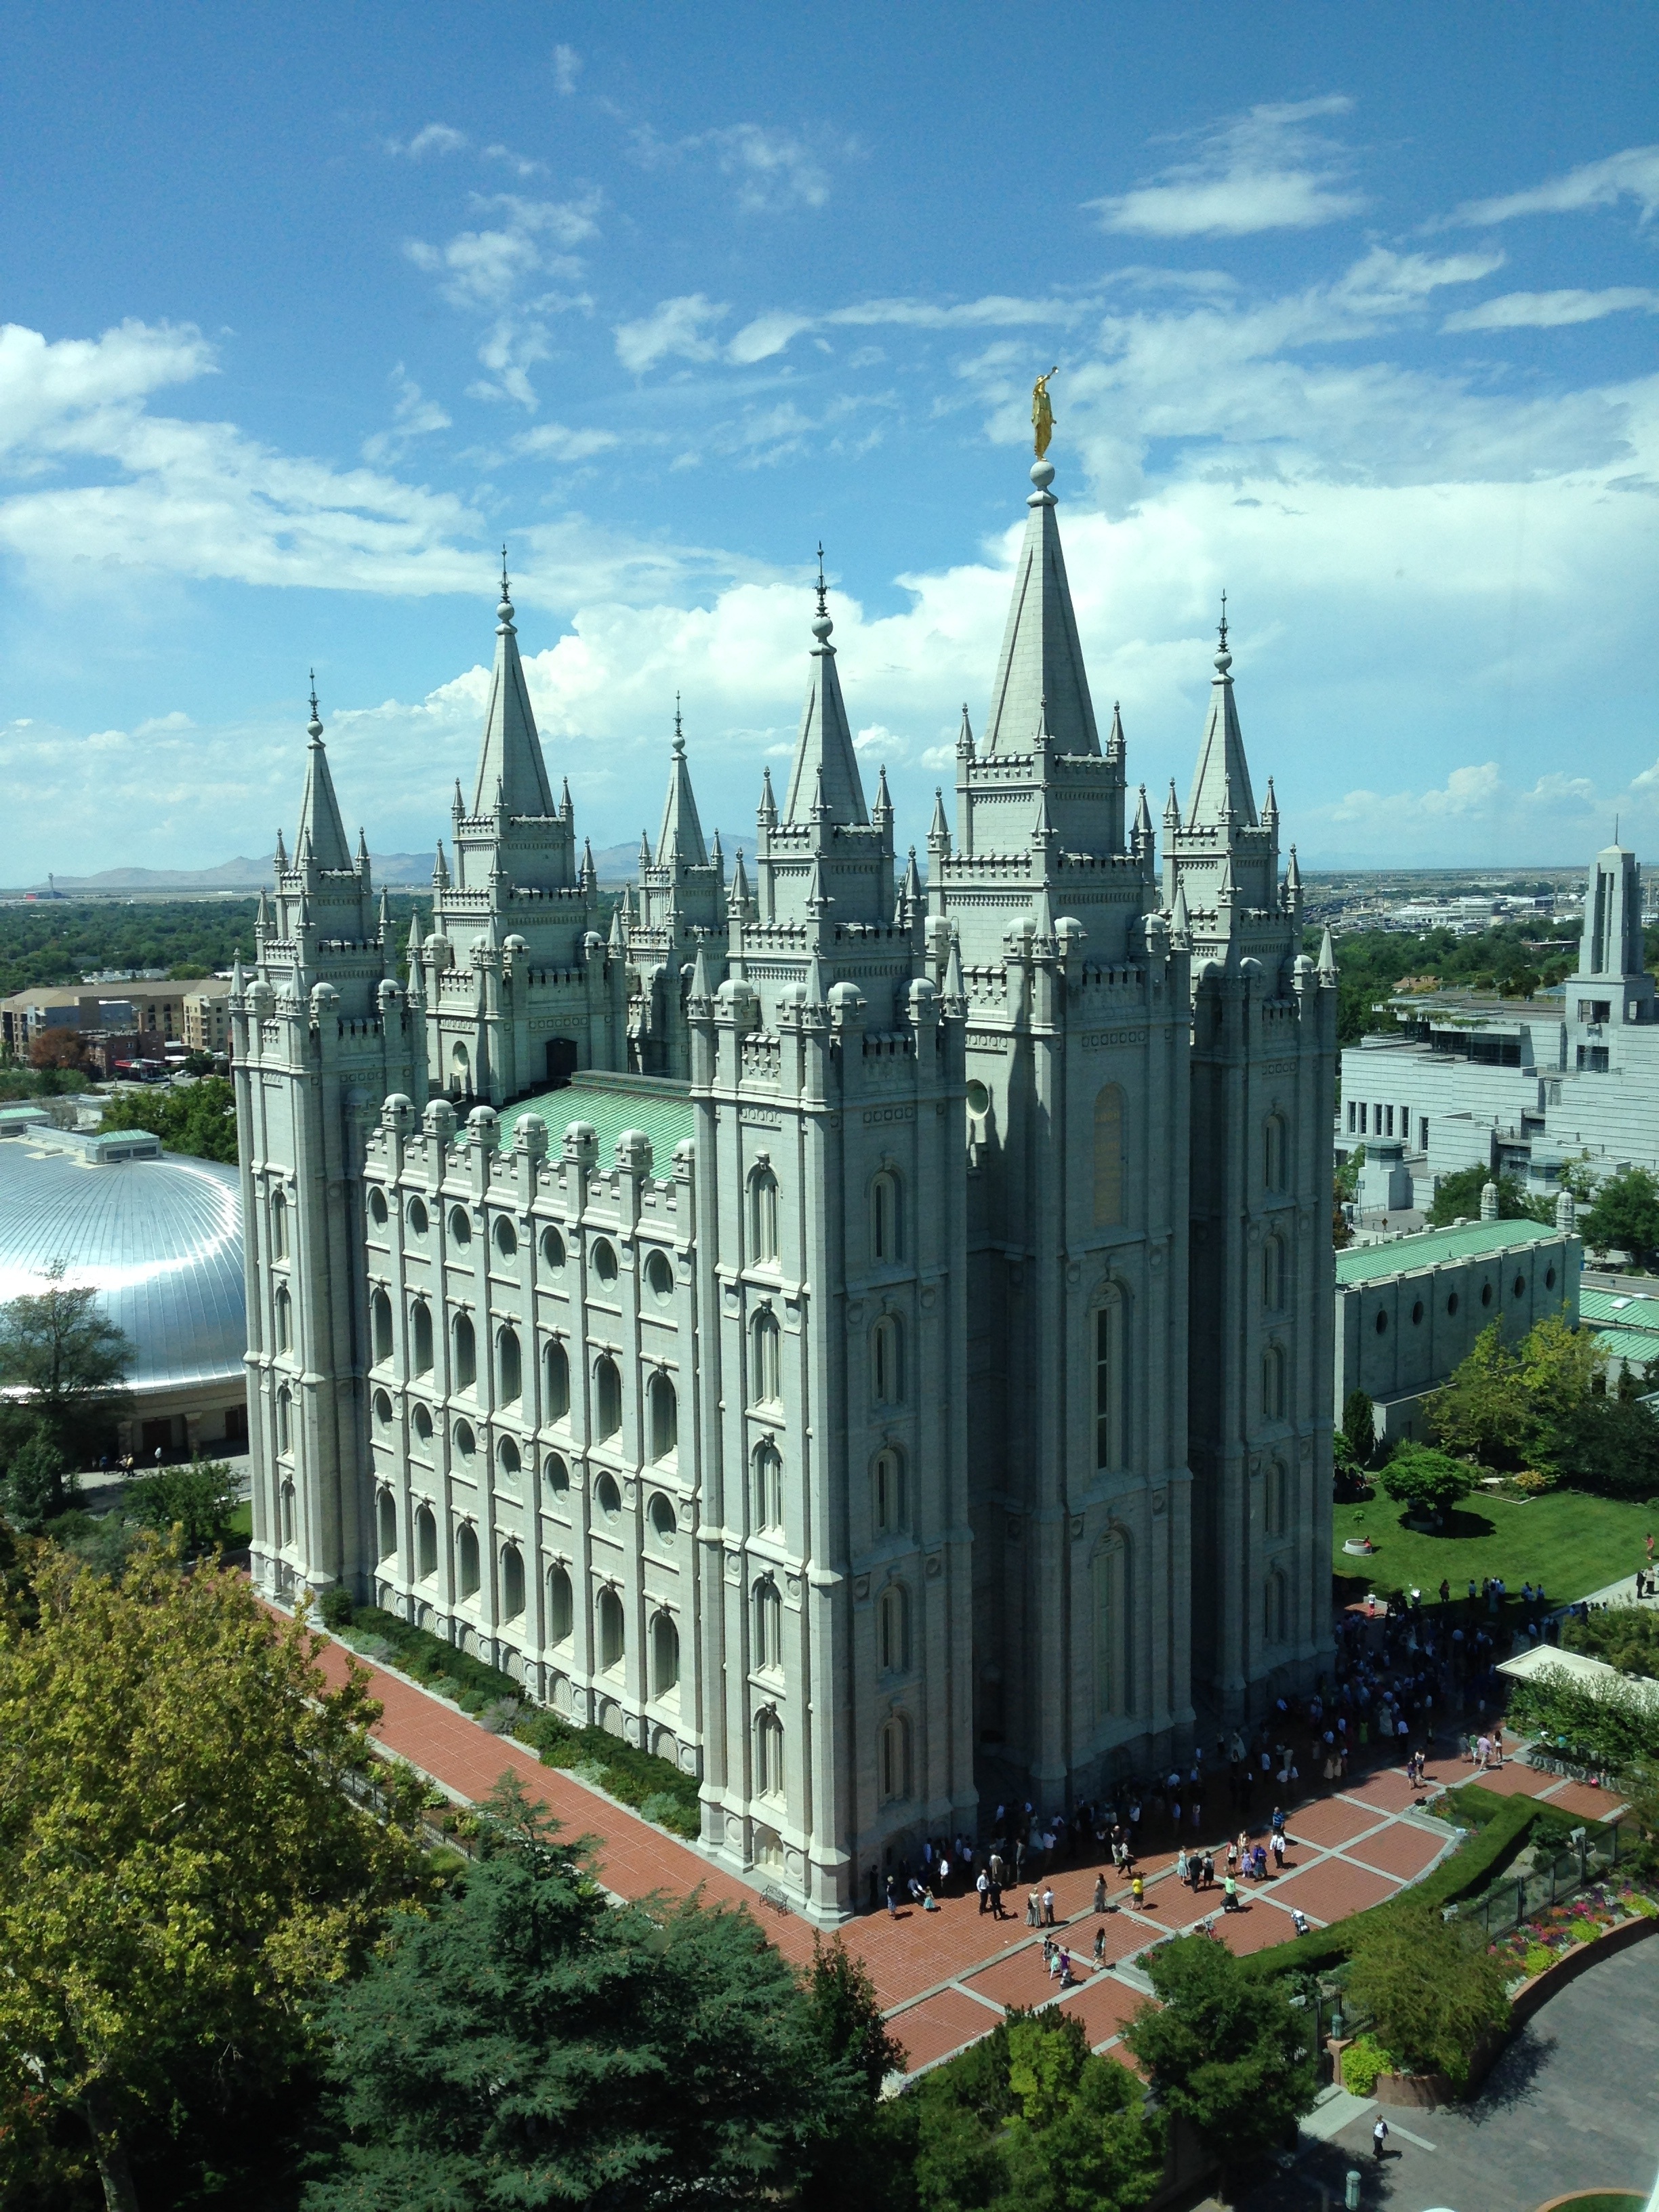
architecture, building, city, skyscraper, cityscape, downtown, dark, young, tower, religion, landmark, church, cathedral, historic, marriage, place of worship, spiritual, religious, temple, spire, faith, utah, prayer, concept, worship, kingdom, joseph, lds, cool photo, ominous, cult, belief, salt lake city, tours, mormon, brigham, latter, brigham young, latter day saint, joseph smith, ordinance, hinkley, endowment